Augustin de Romanet de Beaune

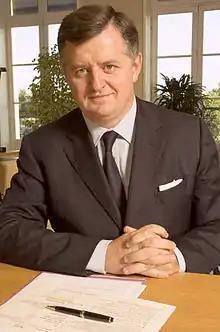
Augustin de Romanet de Beaune in 2012

Augustin Pascal Pierre Louis Marie de Romanet de Beaune (born 2 April 1961) is a French political advisor and business executive, chief executive officer of Groupe ADP since November 2012. He served as the chairman of the Caisse des dépôts et consignations from 2007 to 2012, and held many government positions between 1986 and 2006.